Telford

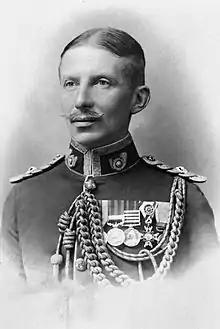
Charles Allix Lavington Yate VC, 1914

The commercial centre of the town is Telford Town Centre, located off Junction 5 of the M54 motorway, completed in the 1980s. It is home to the administrative headquarters of Telford & Wrekin Council, which are now based at Addenbrook House on Ironmasters Way, after moving from the old Civic Offices (dating from the mid-1970s) in December 2012. The large Telford Shopping Centre (and the accompanying Town Park), various office blocks, such as the blue office towers ("Telford Plaza"), and the "Windsor Life" building. "The Forge" retail park and a large Odeon Cinema are also located in the area. Telford also houses one of the Midlands' few ice skating rinks near the Telford International Centre (TIC). The TIC comprises a number of exhibition halls and event spaces. It holds parties, conferences, concerts and was formerly the venue of the UK Snooker Championship.